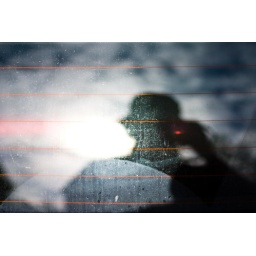
Self-portrait in a car window